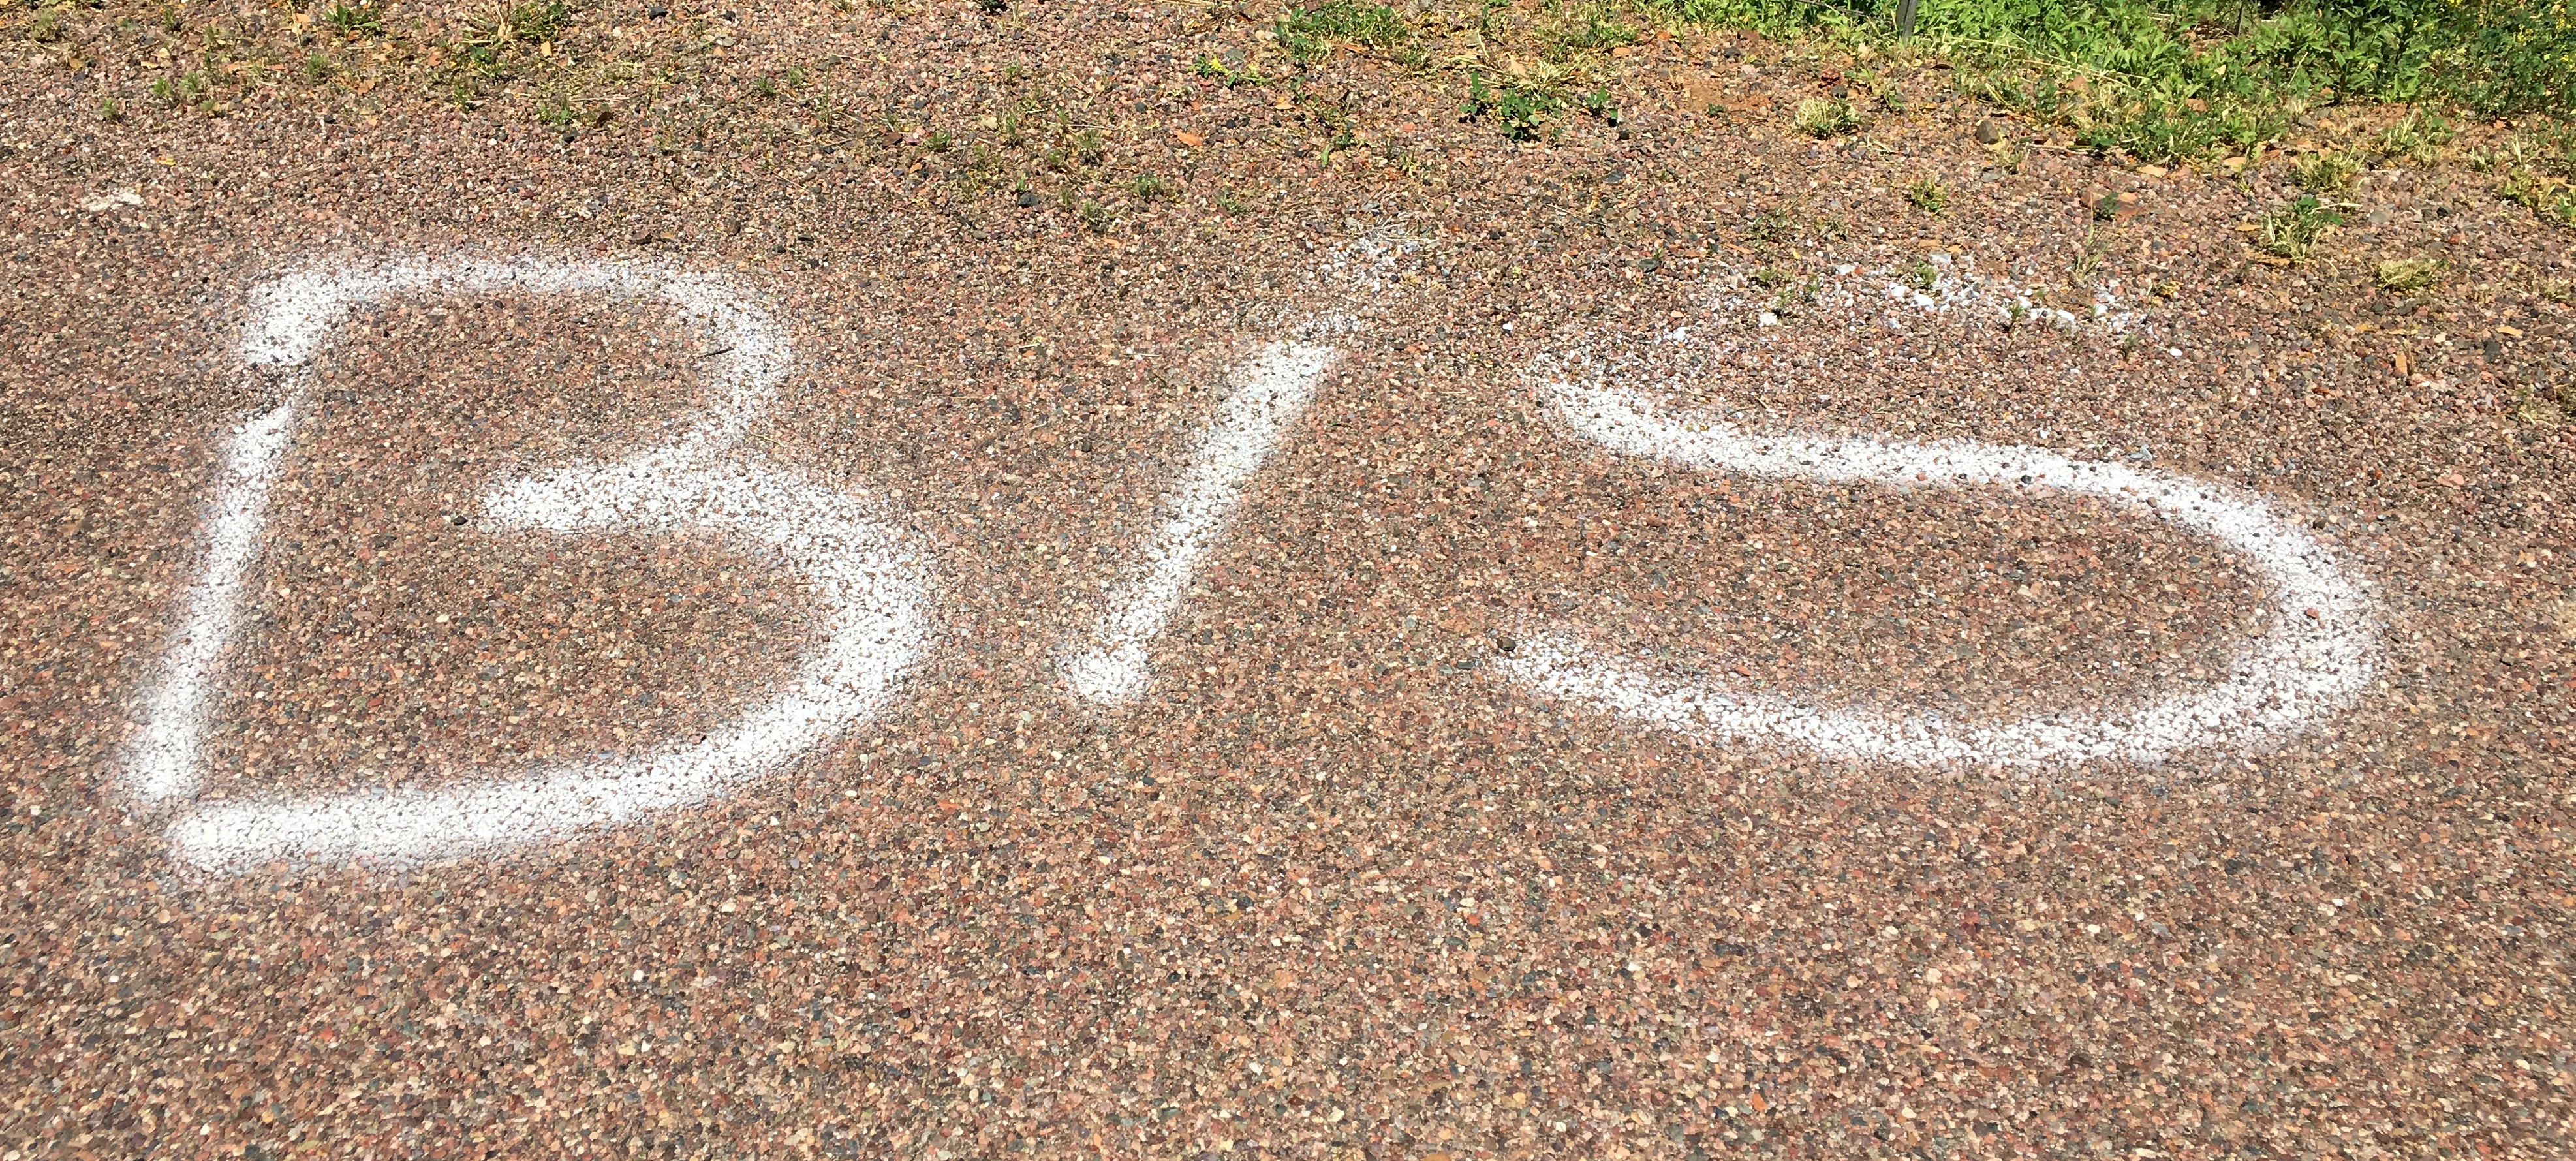
sand, asphalt, soil, bs, flooring, road surface